Agaminae

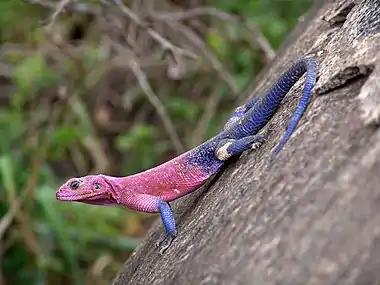
Mwanza flat-headed rock agama ("Agama mwanzae")

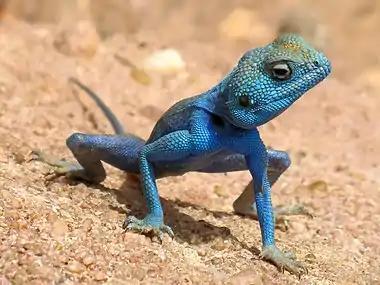
Sinai agama "Pseudotrapelus sinaitus"

The Agaminae are a subfamily of reptiles in the family Agamidae.